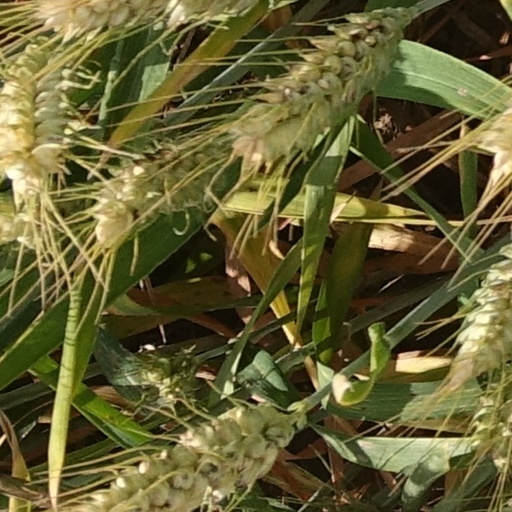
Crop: wheat